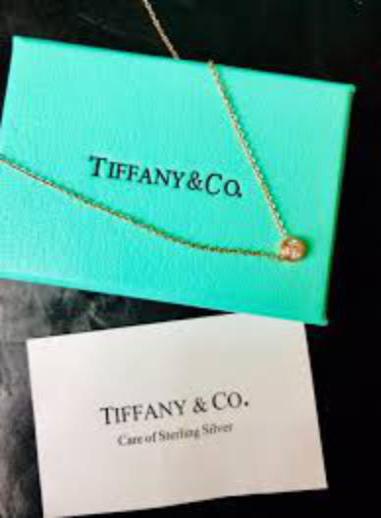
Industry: Clothes